USS Santa Fe (SSN-763)

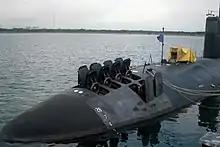
A portside bow view of the fore section of "Santa Fe" tied up at the pier in February 1994. The doors of the Mark 36 vertical launch system for the Tomahawk missiles are in the "open" position.

"Santa Fe" deployed to the Western Pacific in September 2003 until March 2004. For this deployment she participated in ANNUALEX '03 with the Japanese Maritime Defense Force. The ship made port calls in Singapore, Guam, multiple times in Sasebo, Japan, and in Yokosuka, Japan in which she rode out a typhoon while in port. "Santa Fe" was awarded the Navy Unit Commendation, the second highest award given to a submarine, for actions completed on this deployment. She underwent a three-month Interim drydocking in October 2004.